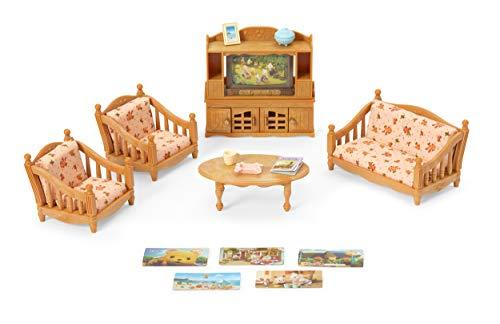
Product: Calico Critters Comfy Living Room Set
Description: Furniture set with accessories: sofa, armchair, table, interchangeable material, television, television stand, photo frame, etc.
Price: $10.75
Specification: ProductDimensions:7.9x2.5x6.8inches|ItemWeight:0.16ounces|ShippingWeight:1pounds(Viewshippingratesandpolicies)|ASIN:B07C2Q9HLW|Itemmodelnumber:CC1808|Manufacturerrecommendedage:36months-10years